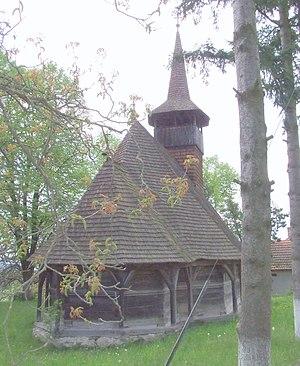
Aușeu est une commune roumaine du județ de Bihor, en Transylvanie, dans la région historique de la Crișana et dans la région de développement Nord-Ouest.